Eastern Iranian languages

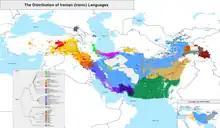
Distribution of the Iranian languages in and around the Iranian plateau. Eastern Iranian languages are indicated in the key.

The Eastern Iranian languages are a subgroup of the Iranian languages, having emerged during the Middle Iranian era (4th century BC to 9th century AD). The Avestan language is often classified as early Eastern Iranian. As opposed to the Middle-era Western Iranian dialects, the Middle-era Eastern Iranian dialects preserve word-final syllables.